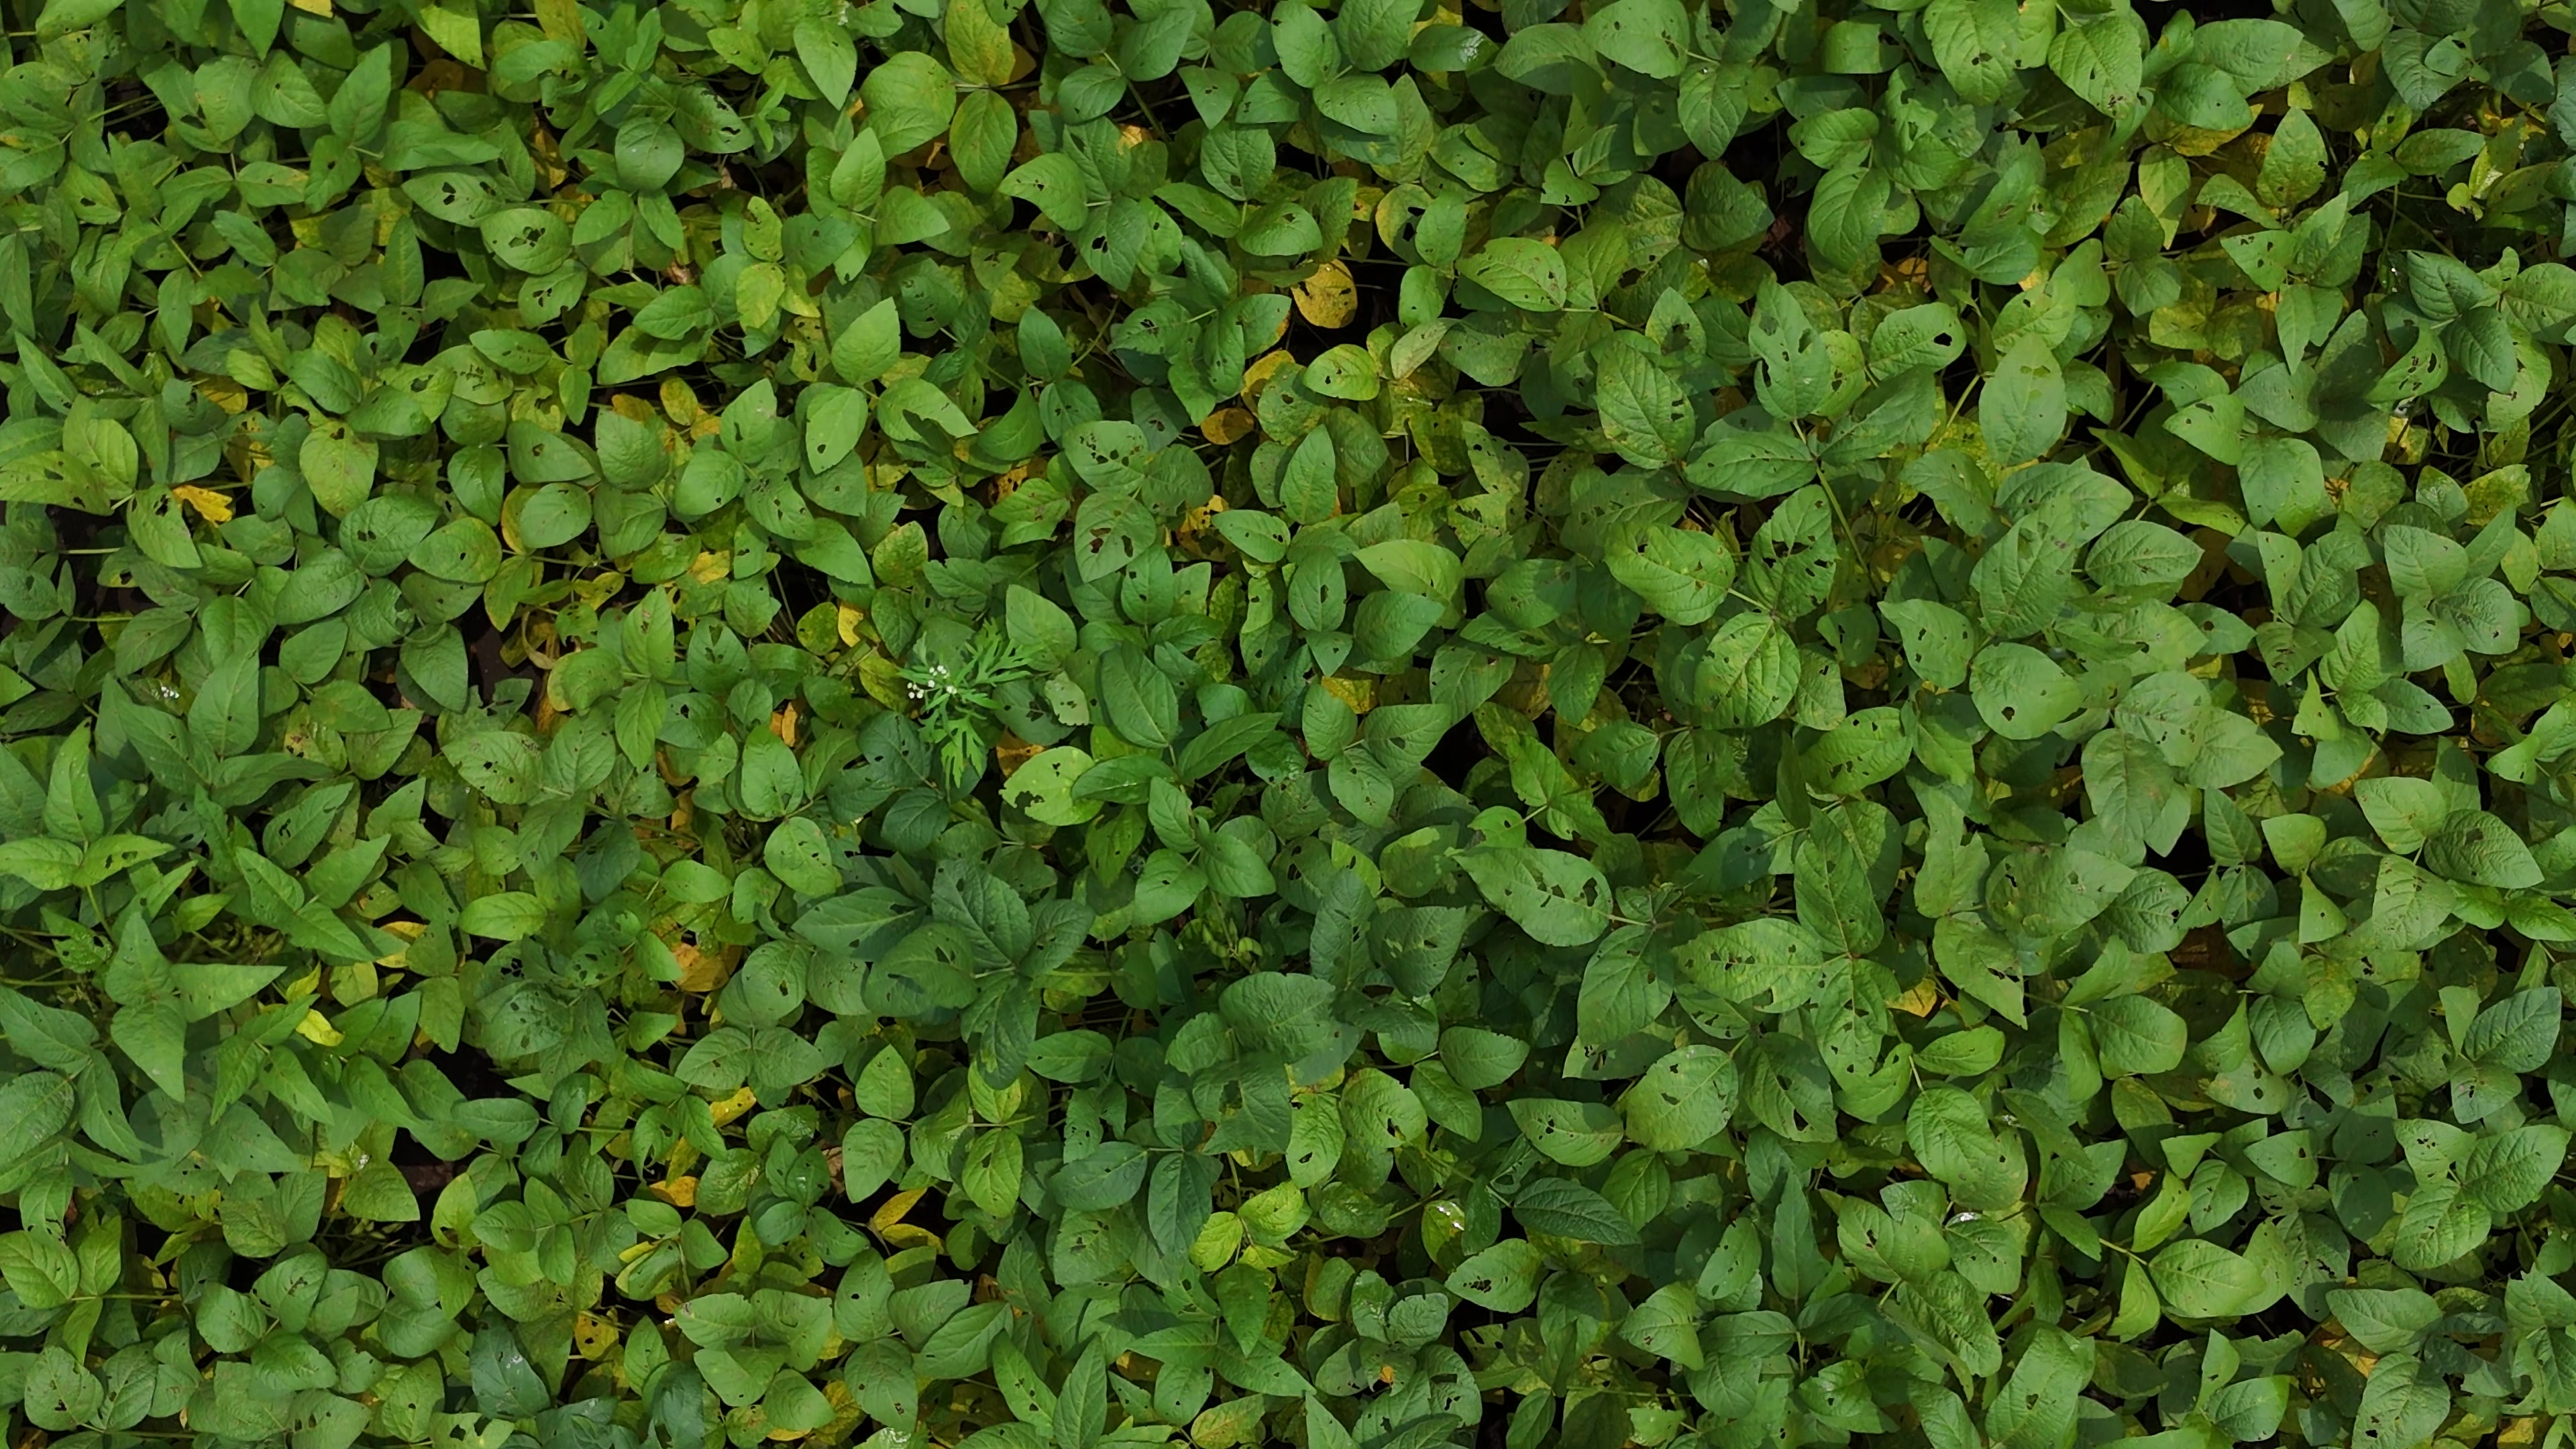
Label: Mosaic